Laurent Mailhot

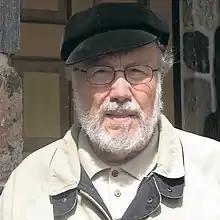
Laurent Mailhot

Laurent Mailhot (22 September 1931 – 4 January 2021) was a Canadian historian, writer, professor, essayist, and literary critic.